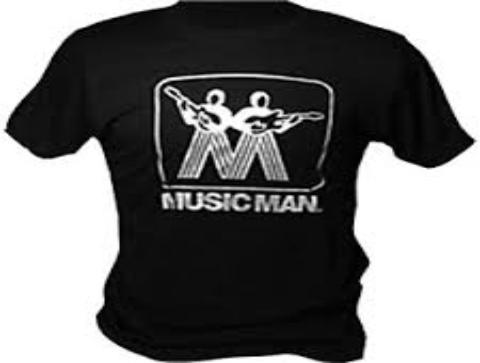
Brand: music man-2
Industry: Leisure